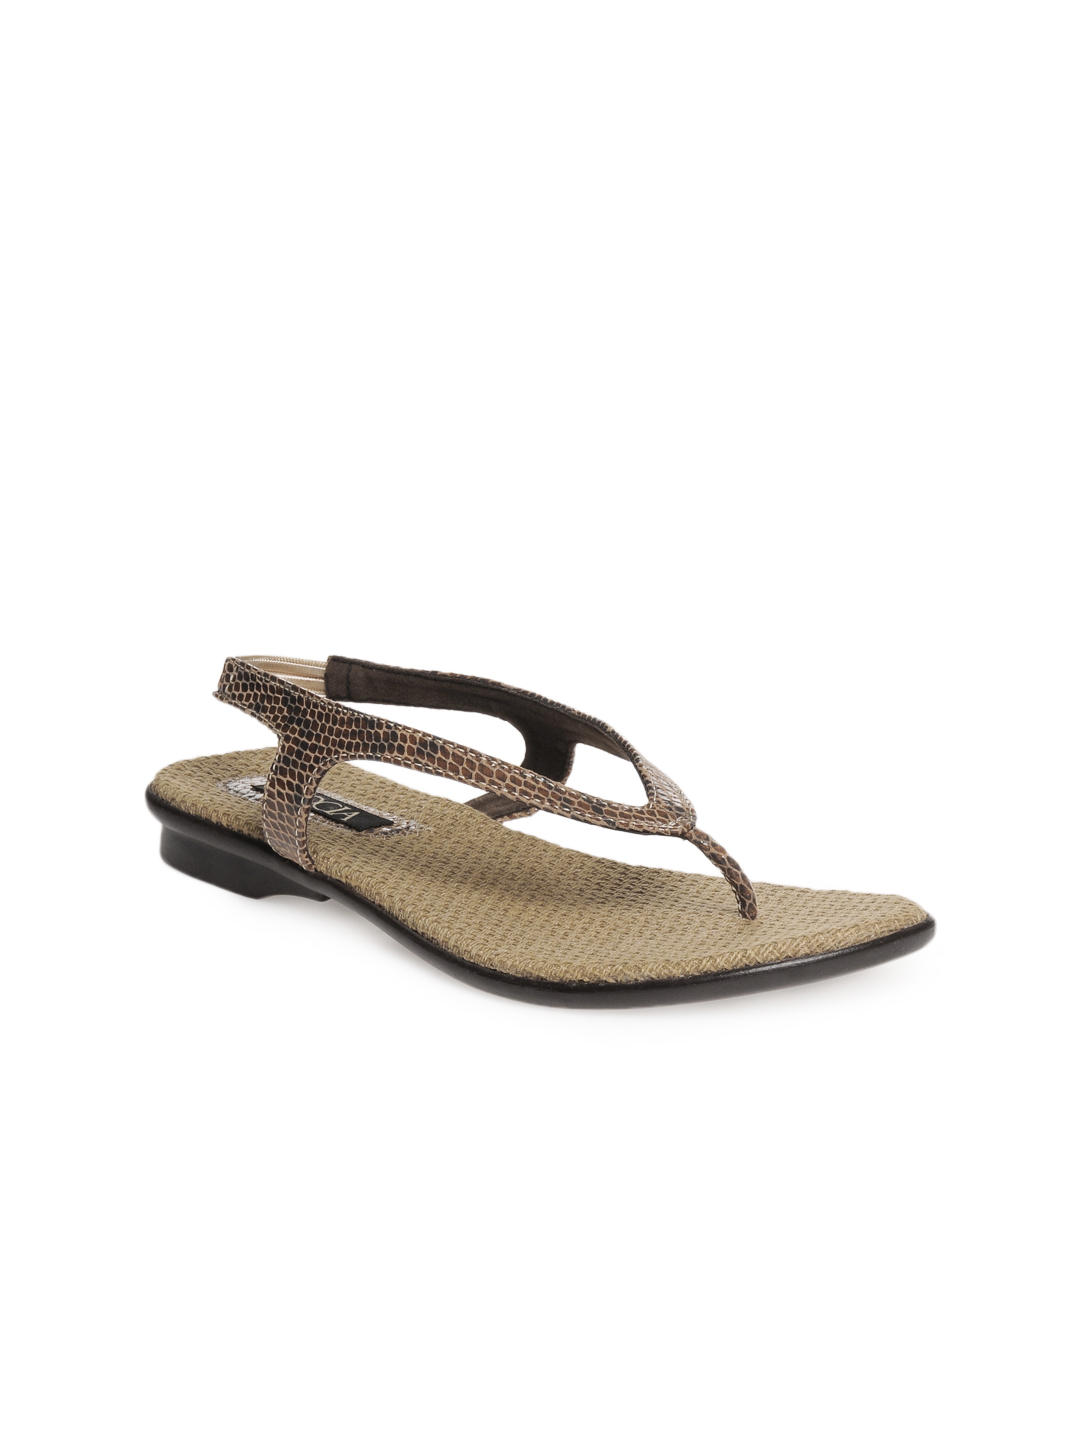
Rocia Women Brown Flats
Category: Footwear / Shoes / Heels
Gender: Women
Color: Brown
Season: Winter 2012
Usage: Casual